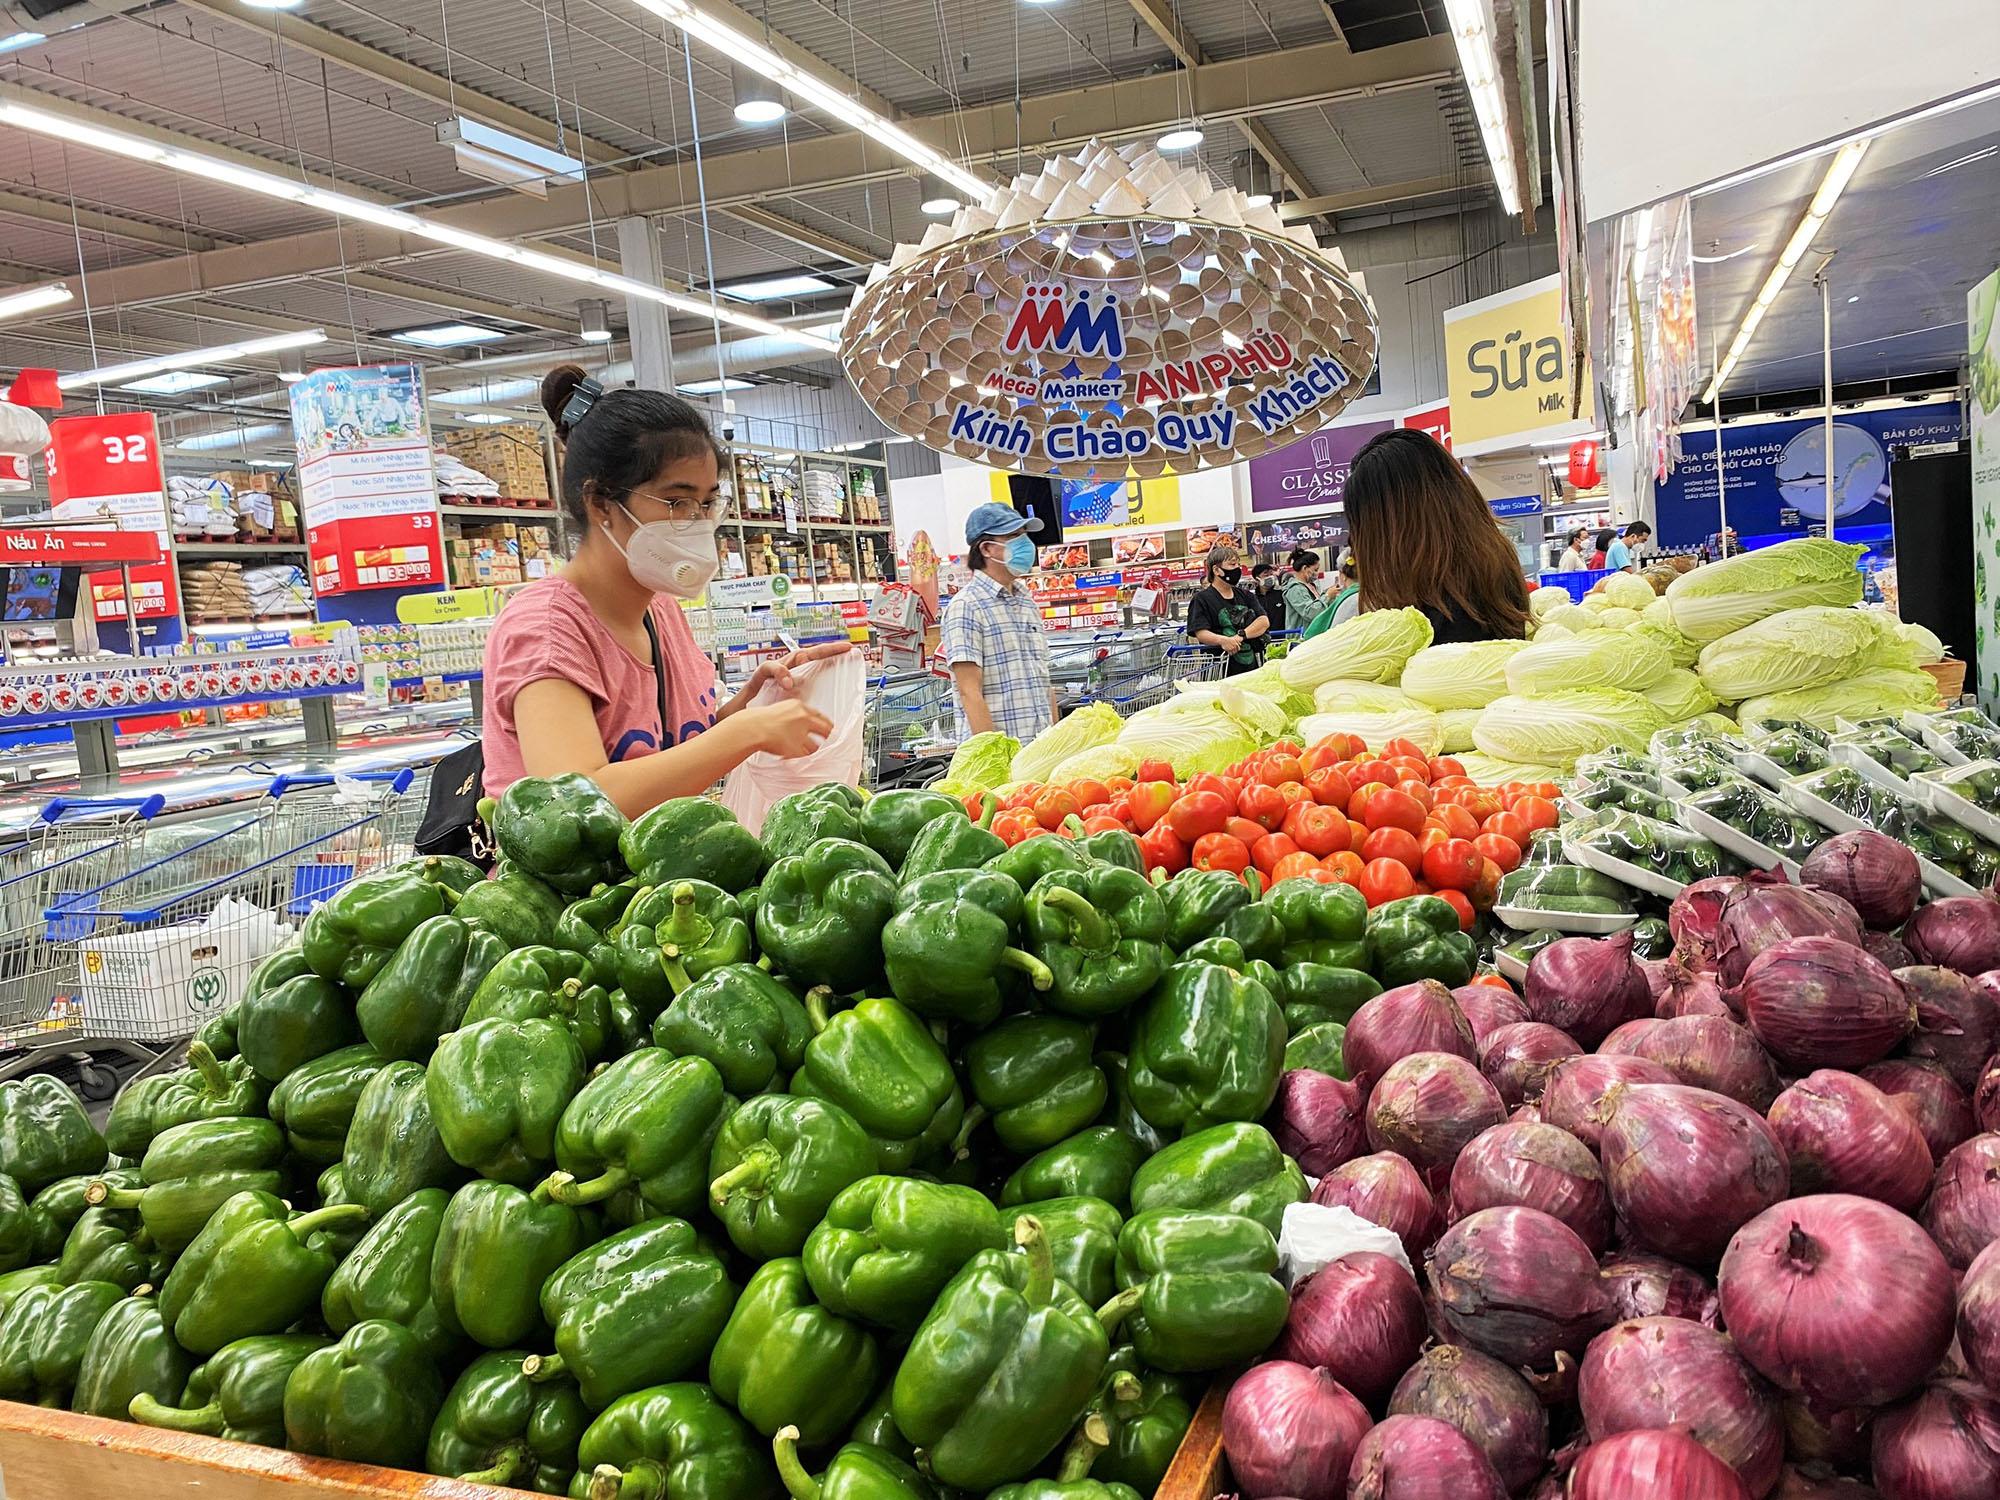
người phụ nữ mặc áo hồng đang đứng ở quầy bán trái cây trong siêu thị an phú